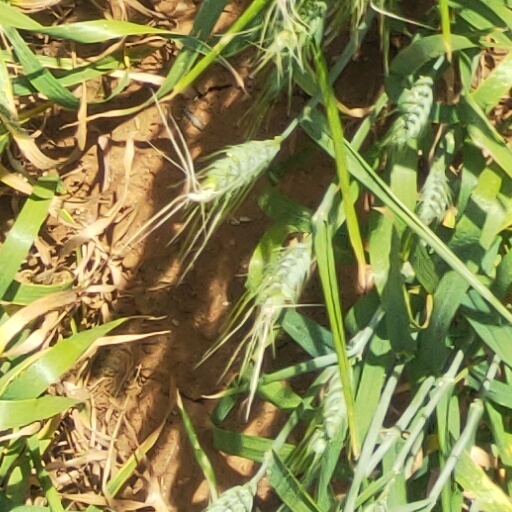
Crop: wheat